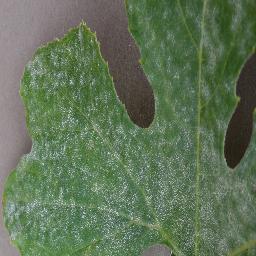
Label: Squash___Powdery_mildew